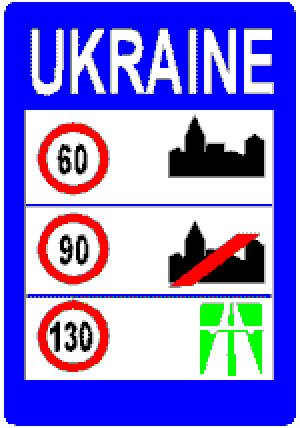
Les limitations de vitesse en Ukraine sont les suivantes :